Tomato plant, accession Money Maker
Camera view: horizontal (90 deg, fisheye); turntable rotation: 120 degrees
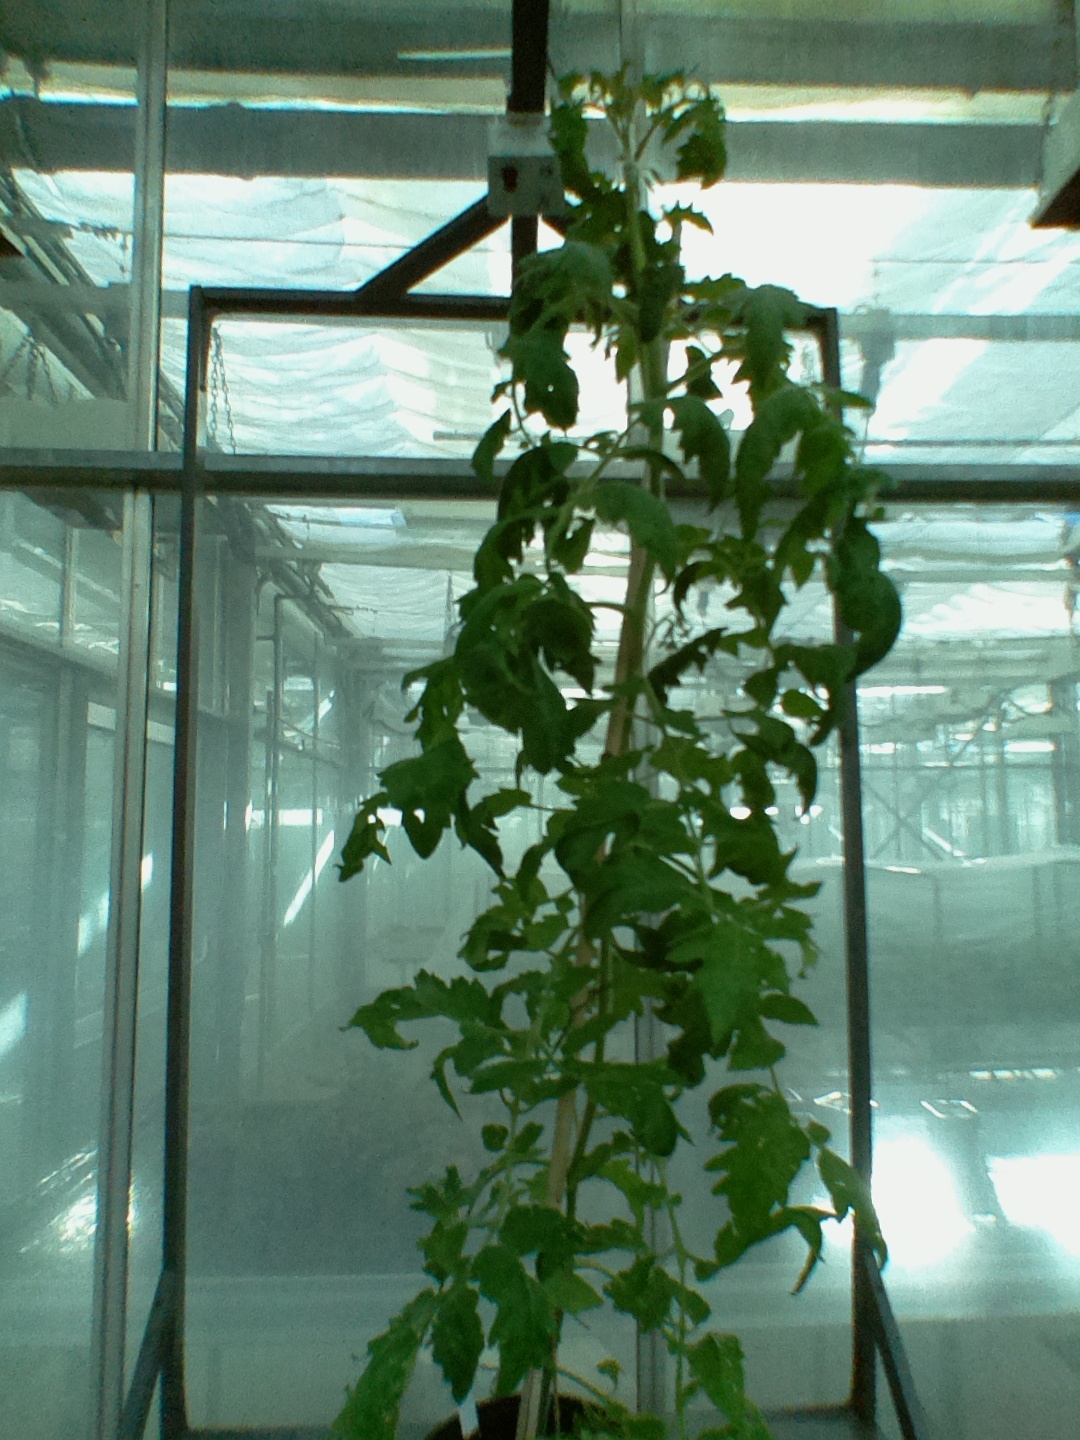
BBCH growth stage 65: Full flowering, 50%-60% of flowers open, first petals falling